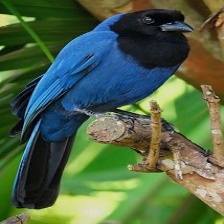
Species: AZURE JAY
Scientific name: CYANOCORAX CAERULEUS
ImageNet parent category: jay